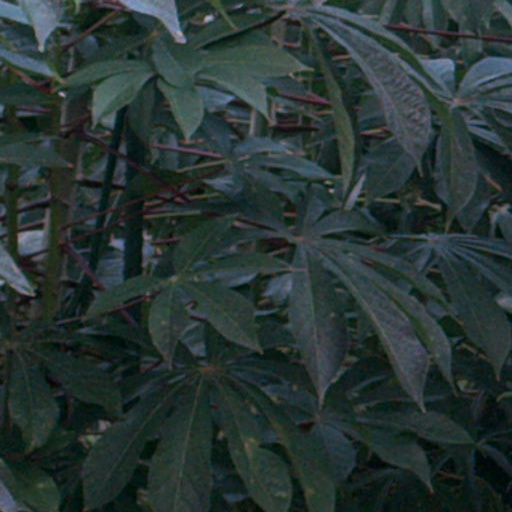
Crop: cassava